Hotton War Cemetery

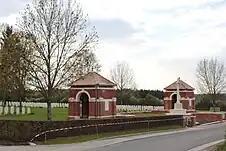
Commonwealth Military Cemetery Hotton.

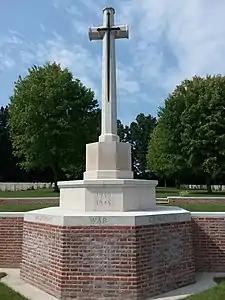
The Cross of Sacrifice in Hotton Cemetery.

Hotton War Cemetery is a Commonwealth War Graves Commission burial ground near Hotton in Belgium.